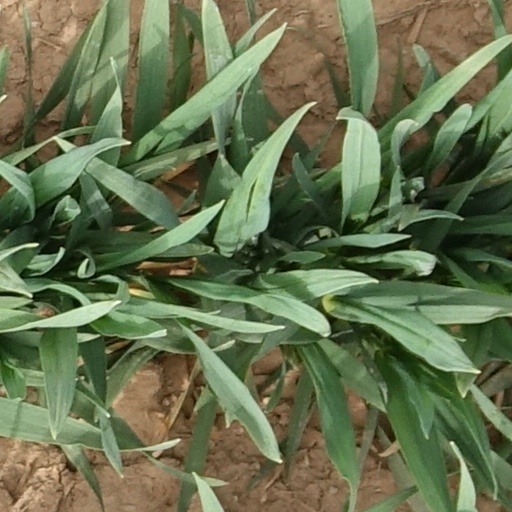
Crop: wheat